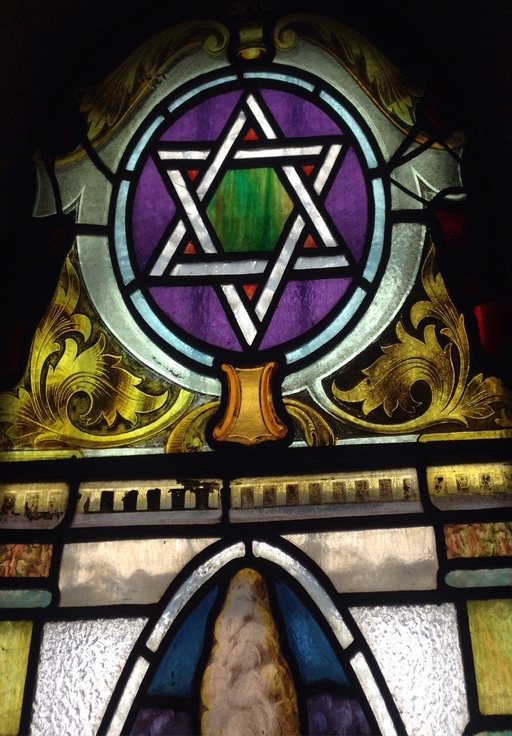
stained glass windows inside a synagogue